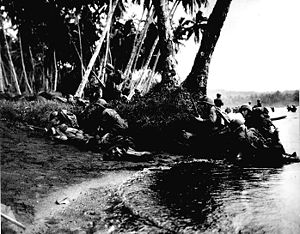
Stillehavskrigen / Krigens forløb / 1943 / Ø-hop
I kraftigt regnvejr landsættes de amerikanske marinesoldater på Rendova
Stillehavskrigen er en samlet betegnelse for de krige, der opstod som et resultat af Japans ekspansionspolitik i 1930'erne og 1940'erne. Stillehavskrigen foregik dels i Kina og Sydøstasien, dels i store dele af Stillehavsområdet. Fra 1941 blev krigen en del af 2. verdenskrig.